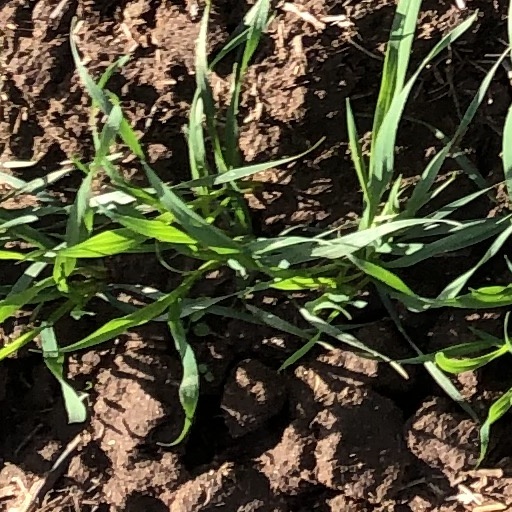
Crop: wheat